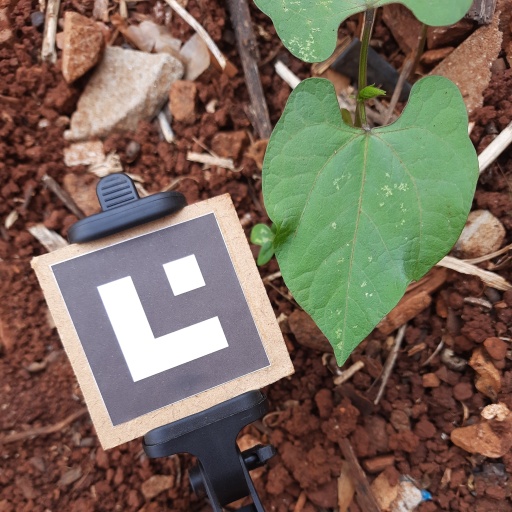
Observations: wavy surface, no eating holes, under shade